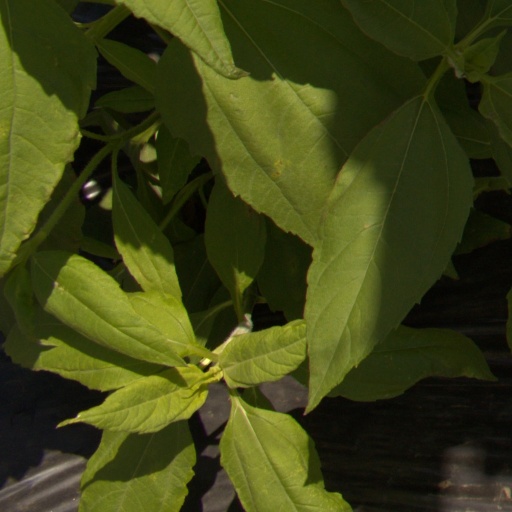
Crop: Jerusalem artichoke